Francization of Brussels

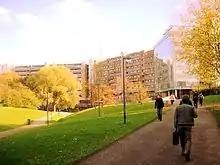
The Vrije Universiteit Brussel (VUB) in Brussels, the third largest Flemish university

After the Belgian Revolution, the bourgeoisie in Brussels began to increasingly use French. Numerous French and Walloon immigrants moved to Brussels, and for the first time in mass numbers the Flemish people began switching to French.